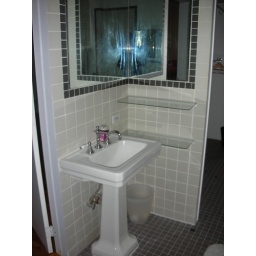
close up of sink in bathroom